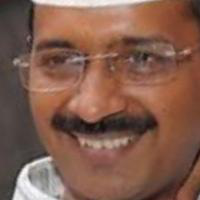
Age group: age 31-40